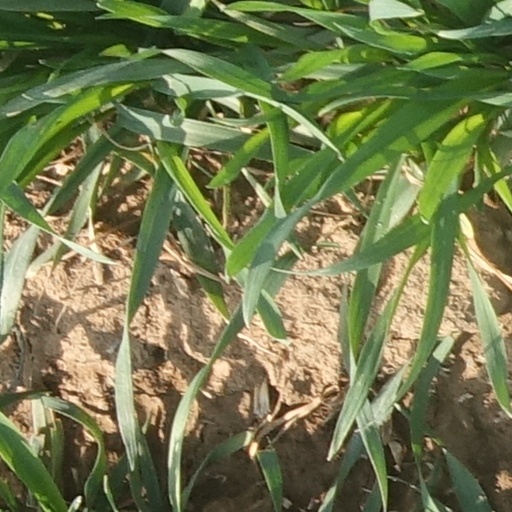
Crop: wheat